Frederick W. Schumacher mansion

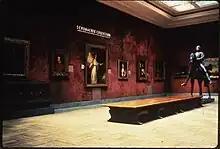
The Schumcher Collection exhibited in the Columbus Museum of Art, late 20th c.

Schumacher, as a patron of the Columbus Gallery of Fine Arts, was instrumental in the museum's construction, and permanently loaned many of his works to help establish the organization's collection. Upon his death, the remainder of his collection was willed to the museum. The 138-piece Schumacher Collection was researched and exhibited in full in 1976, along with a complete catalog of the works. By the time of his death, some of his collection was already housed in a room inside the museum that bore his name. The most valuable painting in the collection was "Portrait of a Little Girl" by Thomas Gainsborough. It was not part of Schumacher's estate, as it was donated to the museum before his death.